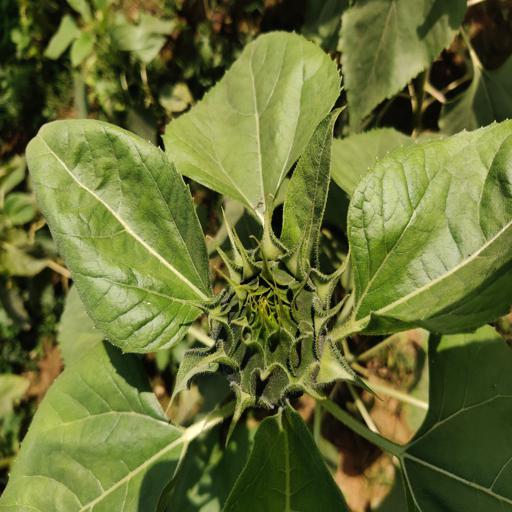
Label: Fresh_leaf